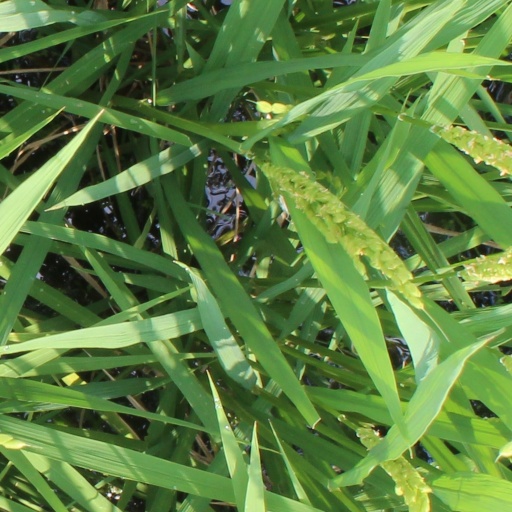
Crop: rice